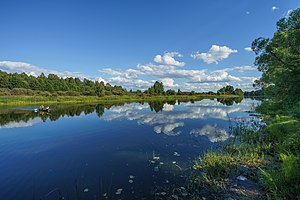
Lukh
Lukh er en flod i Ivanovo, Nizjnij Novgorod og Vladimir oblast i Rusland. Den er en venstre biflod til Kljazma, og er 240 km lang, med et afvandingsareal på 4450 km². Lukh er frosset til fra november til forårsflommen i april.